Midwife

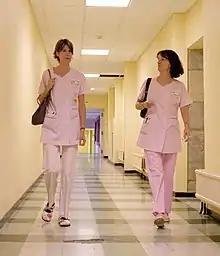
Two French midwives (sages-femmes)

Midwives ("sage-femmes", literally meaning "wise-woman," or "maïeuticien"/"maïeuticienne") are independent practitioners, specialists in birth and women's medicine.